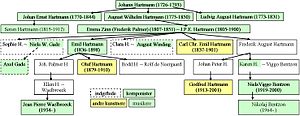
J.P.E. Hartmann / Liv / Slægten
J.P.E. Hartmanns kunstneriske familie
Diagram over J.P.E. Hartmanns familie med henblik på slægtens komponister
J.P.E. Hartmann var en af Danmarks betydeligste komponister. Korværket Vølvens spådom er optaget i Kulturkanonen. Han var far til billedhuggeren Carl Hartmann og komponisten Emil Hartmann.